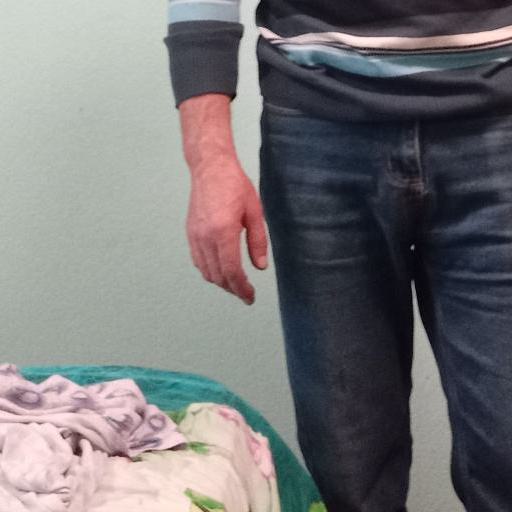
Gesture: no_gesture